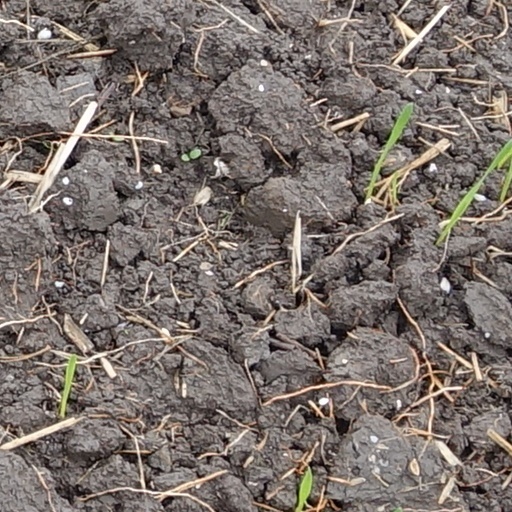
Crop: wheat